Acoustic angiography

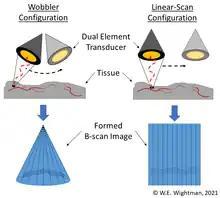
Wobbler vs Linear Sweep Mechanical Scanning Configurations

As acoustic angiography uses a dual-element ultrasonic transducer in the format of a focused ultrasound probe, it is not feasible to form an array of transducers as can be done in other forms of ultrasound imagining. Thus acoustic angiography images are formed by combining multiple a-mode images where each a-mode is a one-dimensional image identifying the acoustic boundaries along a vector originating at the transducer.